Toilet Revolution in China

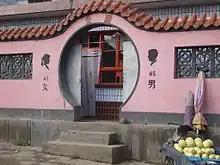
A public toilet in Linxia City, Gansu, with a window in the middle to collect the "user fee" (50 "fen", about 7¢)

Toilet Revolution in China is a government campaign aimed at improving the sanitary conditions in mainland China. In 2015, Xi Jinping, General Secretary of the Chinese Communist Party, announced that China is going to improve the sanitary conditions of public toilets in tourist attractions, about which foreign travelers have long complained. The "Toilet revolution" entry in the State Council Information Office's 2015 "Dictionary of Xi Jinping's new terms" explains the campaign, "Along with agricultural modernization and new rural construction, local governments will ensure that villagers have access to hygienic toilets." Xi has been praised for his leading role in the campaign.